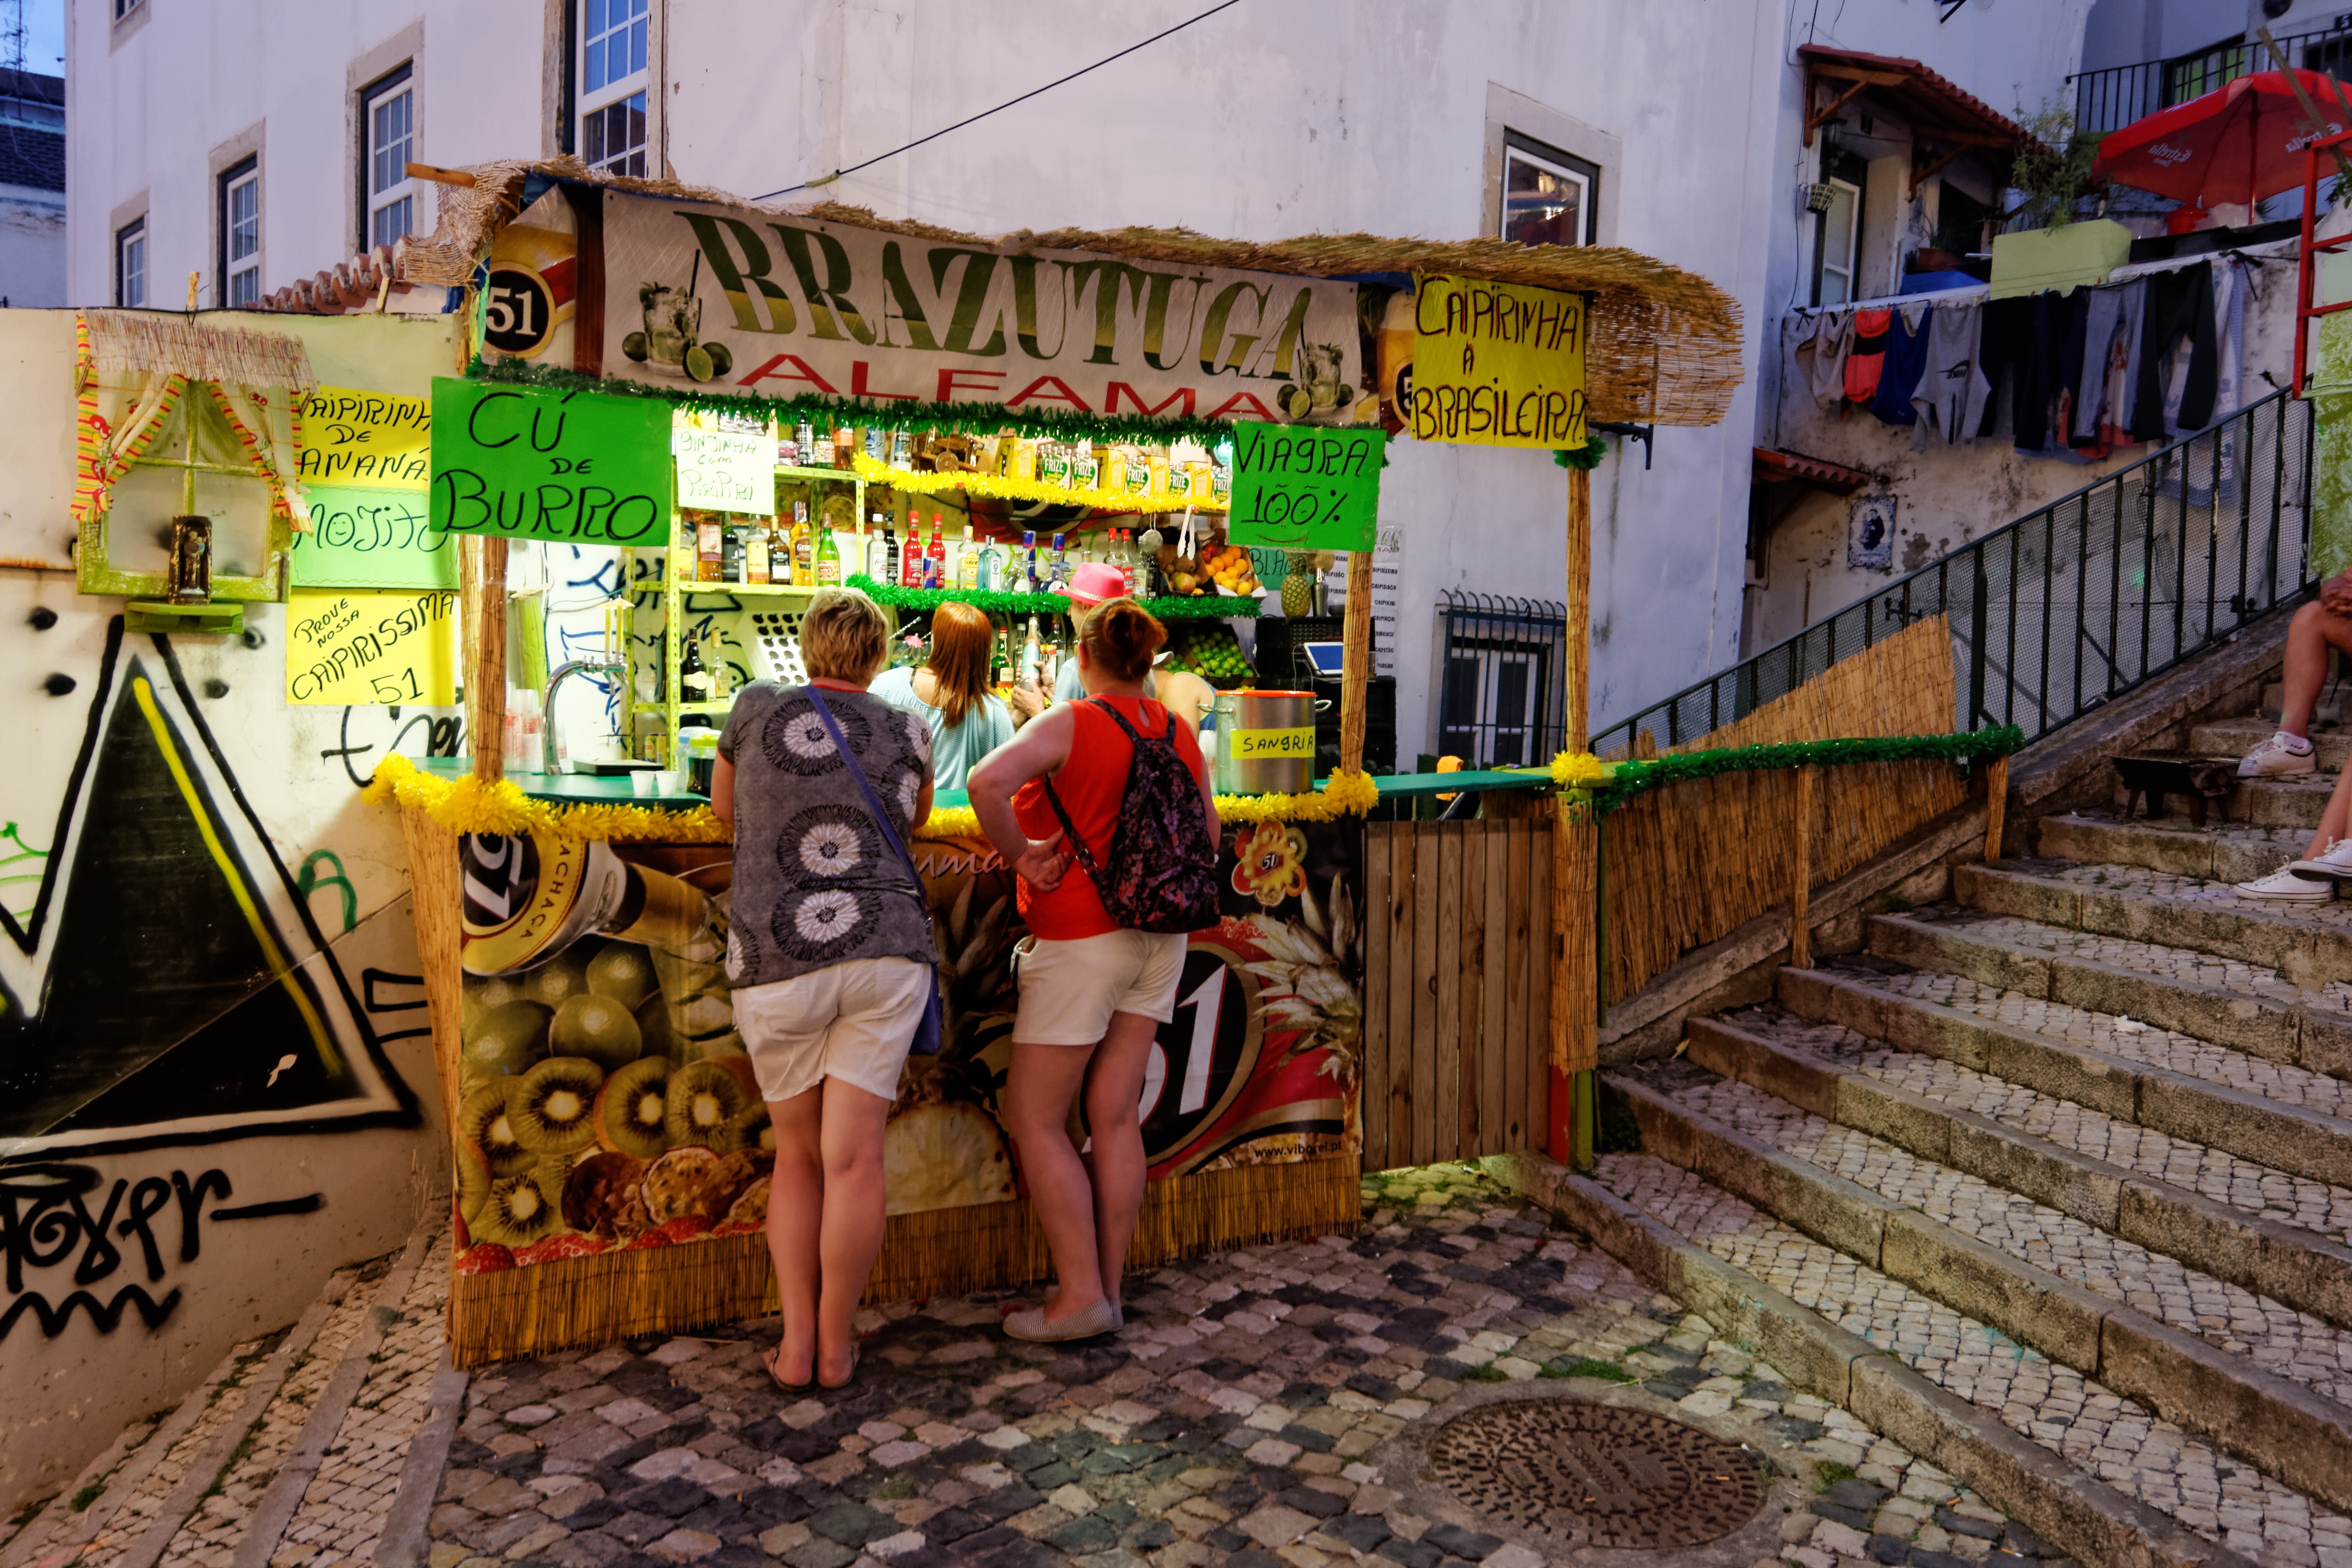
light, road, street, night, restaurant, alley, travel, color, drink, fish, tourism, eat, grill, old town, portugal, historically, lisbon, urban area